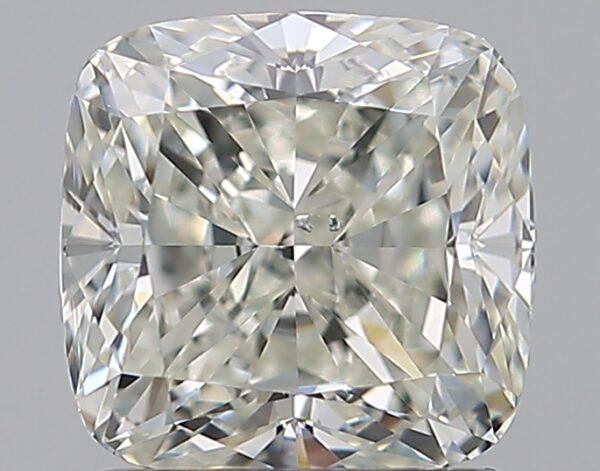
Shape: cushion
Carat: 1.62
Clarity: SI2
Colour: K
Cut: EX
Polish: EX
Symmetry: EX
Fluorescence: N
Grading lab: GIA
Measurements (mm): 6.46 x 6.39 x 4.42